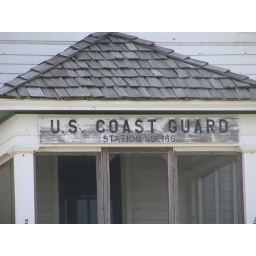
The USCG sign over the door of the LSS.